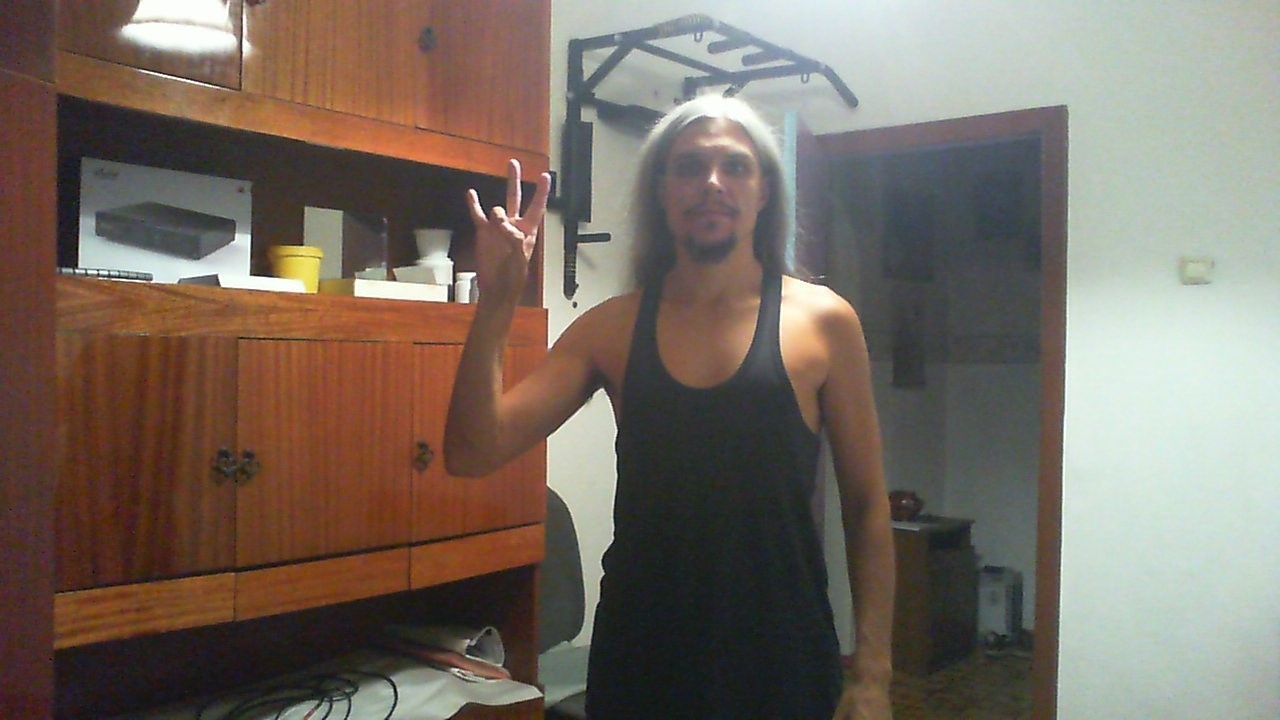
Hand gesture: three3